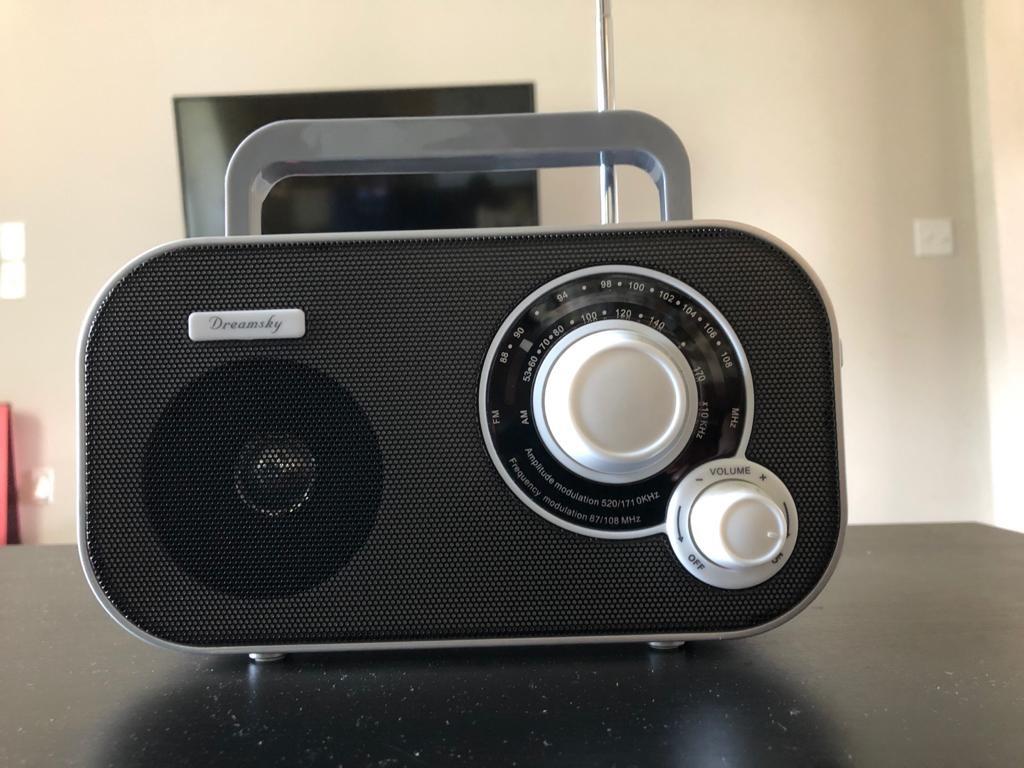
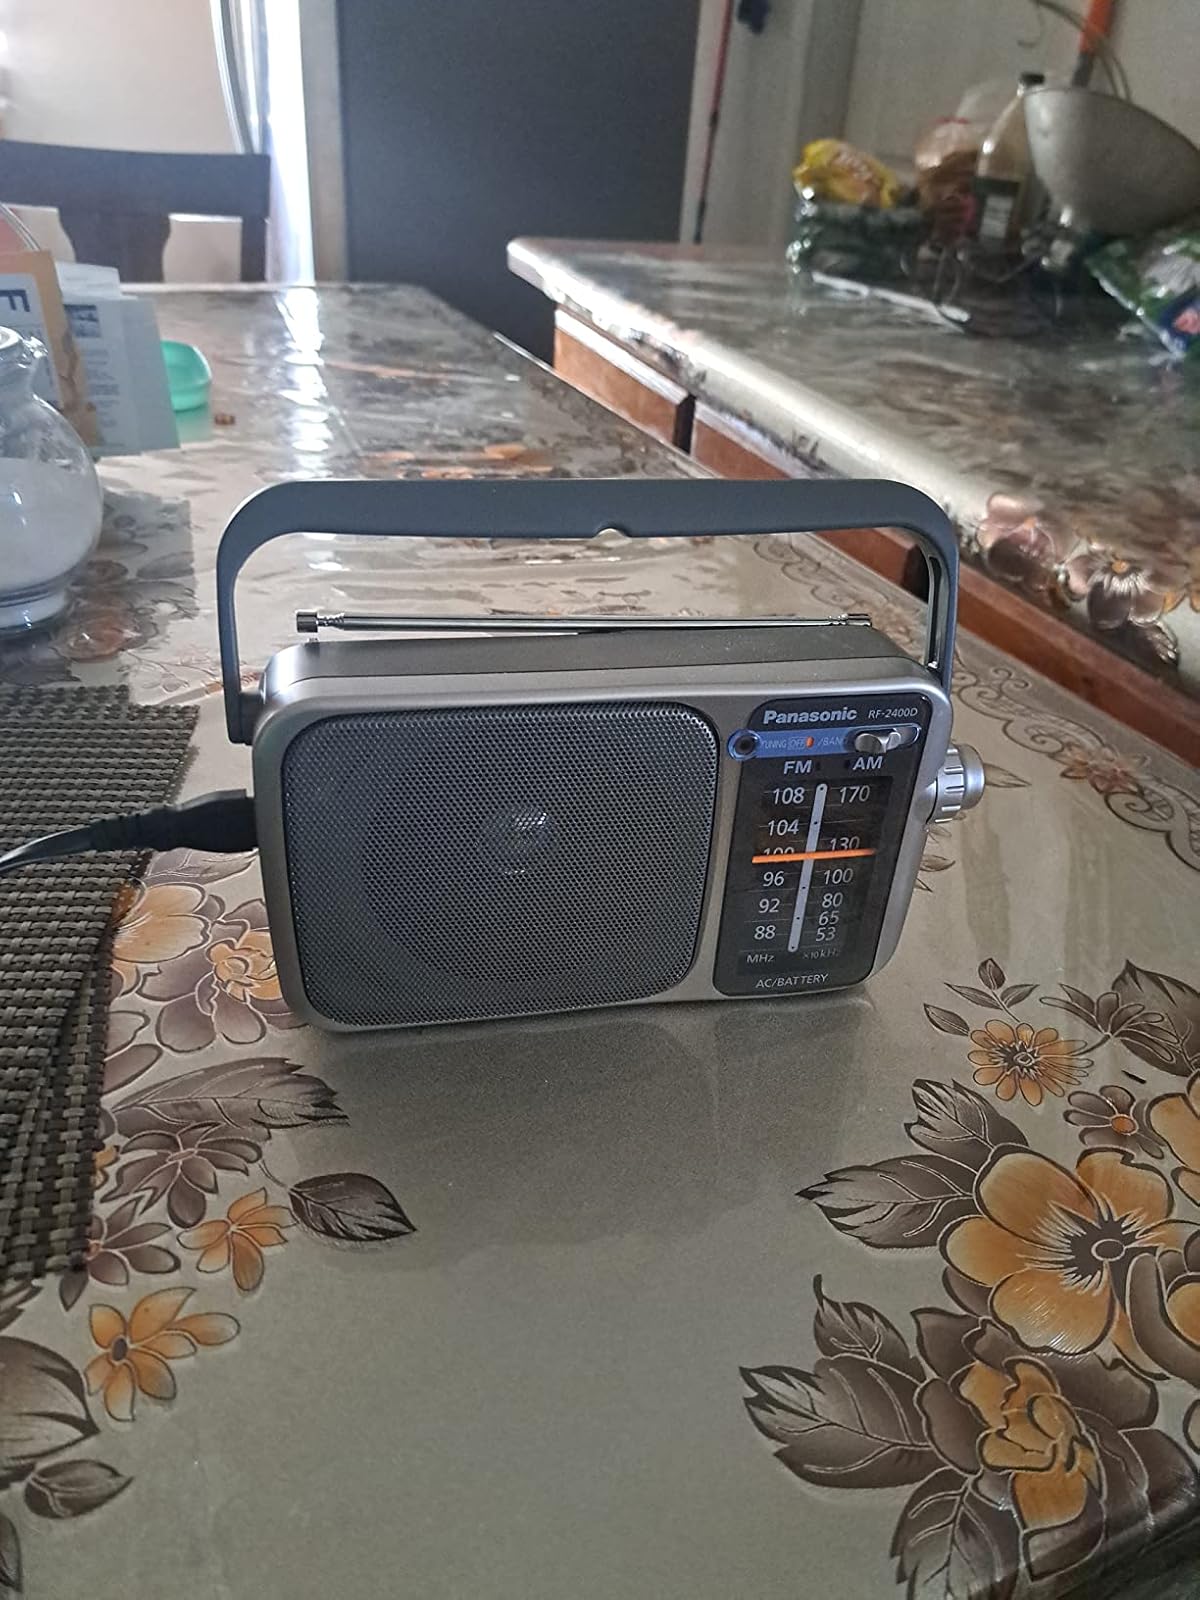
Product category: radio
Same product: no